2009–10 AEK Athens F.C. season

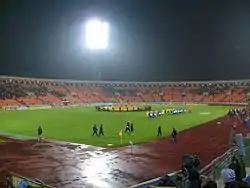
BATE and AEK Athens' players in Dinamo Stadium, Minsk (2009-10-22)

For the qualifiers of the Europa League, AEK faced the Romanian Vaslui. On 20 August at the Municipal Vaslui, AEK started by controlling the tempo, but did not dominate and ended the half trailing with 1–0. Afterwards they increased their tempo and equalized, but the issues in their transition cost them, as Vaslui scored in the final minutes to make the final 2–1. In the second leg at the Olympic Stadium the Romanians played defensively in order to keep the qualifying score, but when AEK opened the score in the second half, the visitors were forced to stop defending massively and play out in front. From that moment on, the task of Ignacio Scocco was easy, who with 2 beautiful goals formed the emphatic 3–0, giving AEK the ticket to the group stage, which ensured the necessary financial income for the club to keep up for the season. There, AEK were placed in the Group I, with Benfica, Everton and BATE Borisov, where they failed to advance to the continuation of the tournament, finishing third with a record of 1 win, 1 draw and 4 losses.